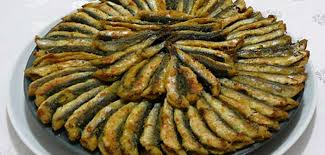
Yemek: hamsi